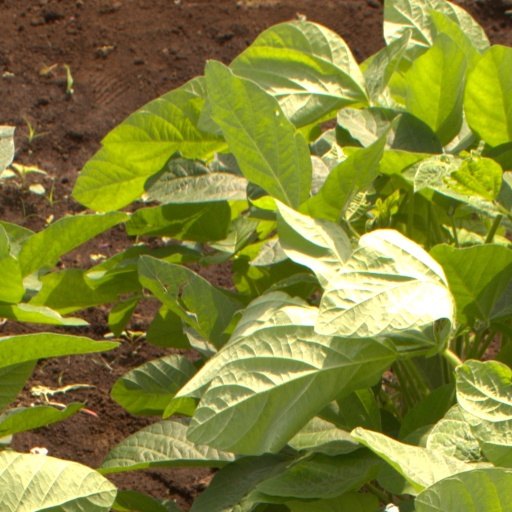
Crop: soybean